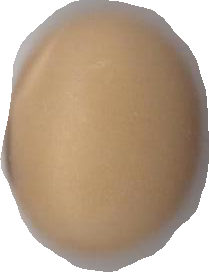
Variety: Anjasmoro